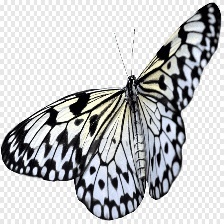
Species: PAPER KITE